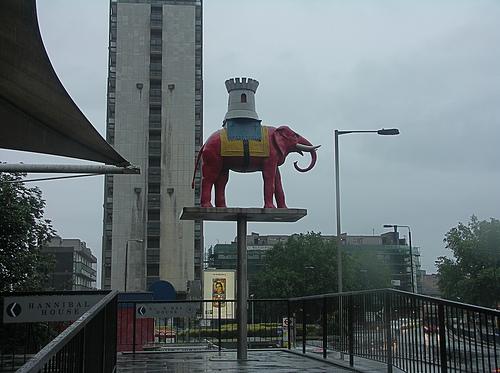
Weather: rain or strom